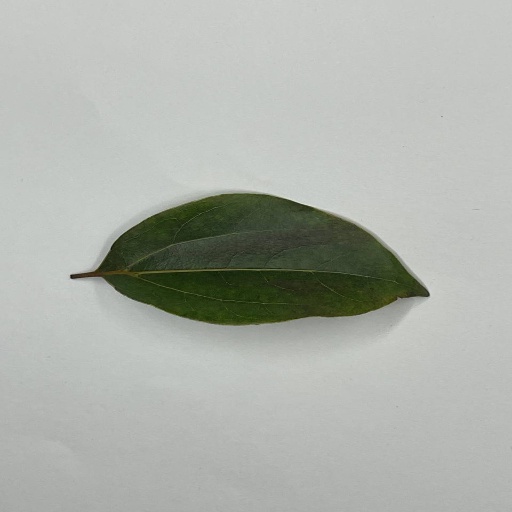
Species: Camphor
Leaf condition: Healthy Leaf